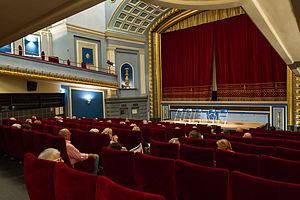
Strasbourg la salle classée MH du Cinéma Odyssée. This building is indexed in the Base Mérimée, a database of architectural heritage maintained by the French Ministry of Culture,
Une salle de cinéma ou un cinéma est un lieu où est organisée la projection de films cinématographiques. Ce terme peut désigner aussi le regroupement dans un même endroit de plusieurs salles, qui projettent généralement des films différents à plusieurs horaires.
L’Odyssée est une salle de cinéma strasbourgeoise située à l’angle du 3, rue des Francs-Bourgeois et de la rue des Sept-Hommes, à proximité de la place Kléber. Construit en 1913, et inscrit aux monuments historiques depuis 1990, il est l'un des plus anciens cinémas de France.